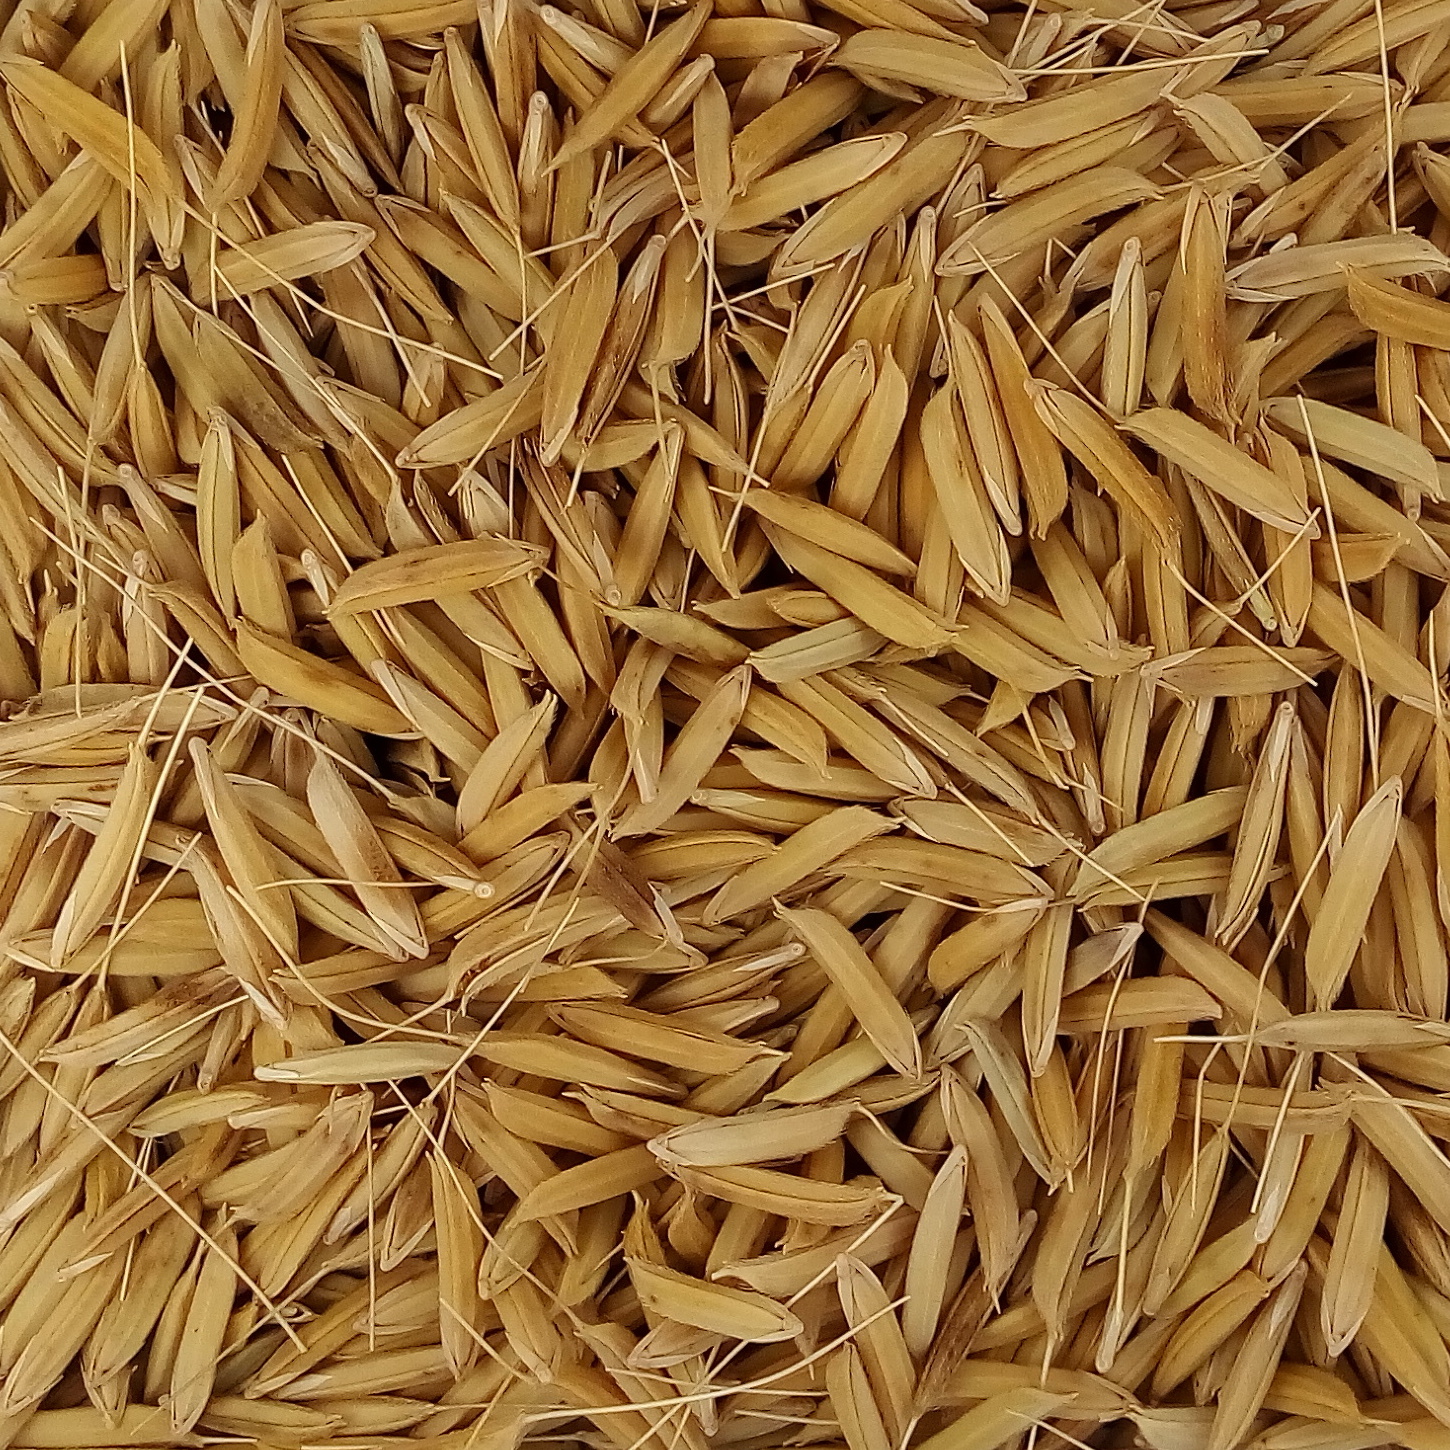
Rice seed variety: 1728